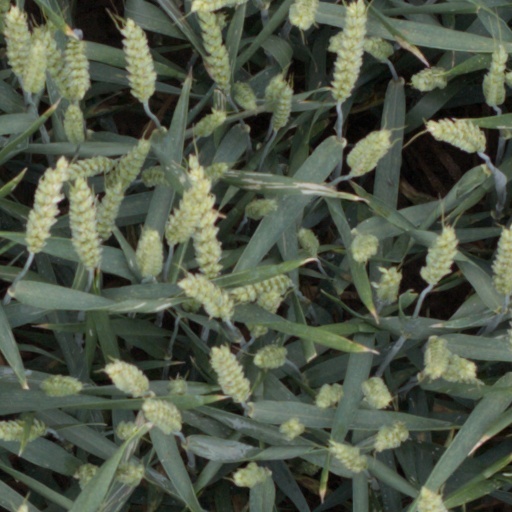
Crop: wheat